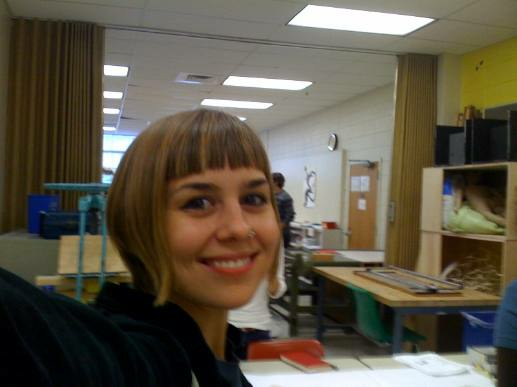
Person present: Yes